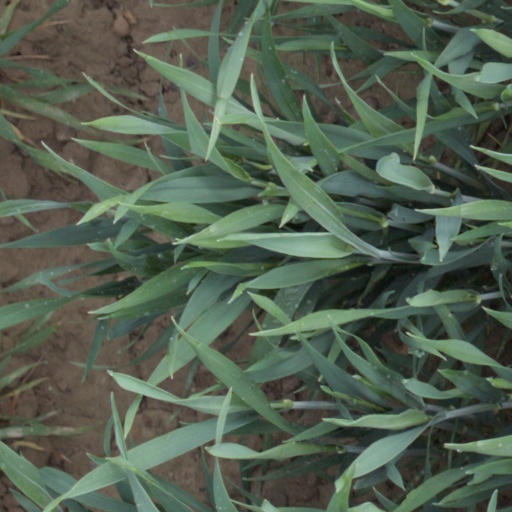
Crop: wheat